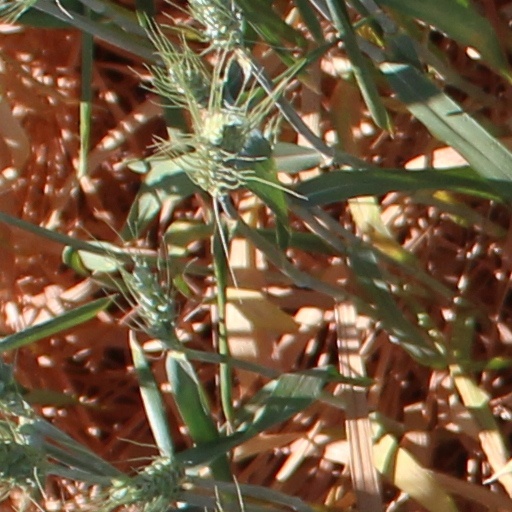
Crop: wheat